Marie Bouzková

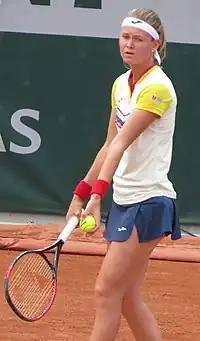
Bouzková at the 2018 French Open

The following three years, Bouzková had some success on the ITF Circuit. She started 2016 season as finalist in Fort-de-France (Martinique). She then travelled to Guadeloupe where she recorded her first title of the year at Petit-Bourg. In February, she won the $25k event in Cuernavaca, and then lifted the trophy in May at Monzón, Spain. A month later, she won the title at Puszczykowo, defeating Valeria Savinykh in the final, not dropping a single set during the tournament. In September, she played the qualifying of the Tournoi de Québec, her first appearance at any WTA tournaments of the season. After losing to Lauren Davis in the first round, she was forced to continue with ITF Circuit events. However, she had not reached any semifinals by the end of the year.